Alfred Broughton

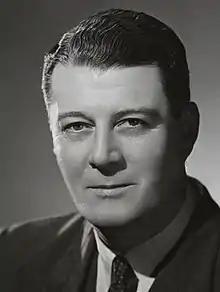
Photograph by Bassano Ltd, 1950

Sir Alfred Davies Devonsher Broughton (18 October 1902 – 2 April 1979) was a British Labour Party politician and doctor who was the MP for Batley and Morley from 1949 until his death.